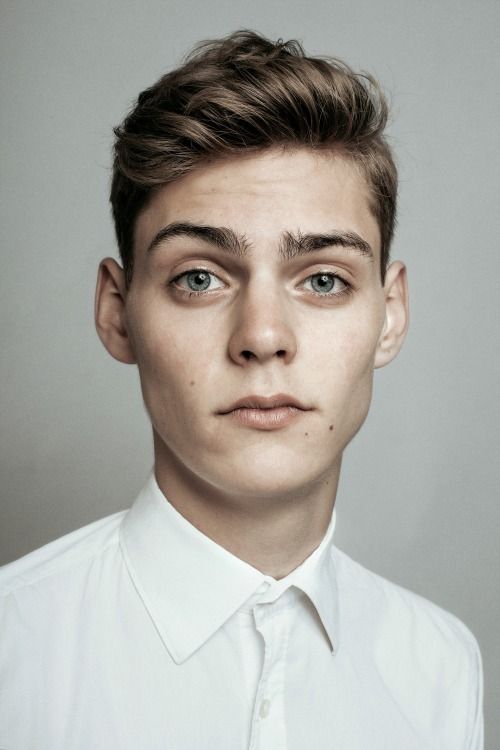
Label: Colored